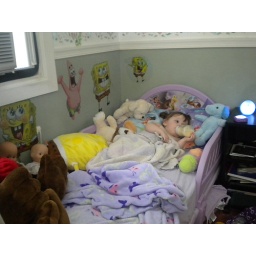
Stormii in big girl bed and a view of her decorations on the wall she did all by herself.